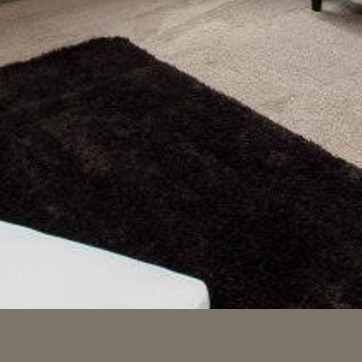
Material: carpet